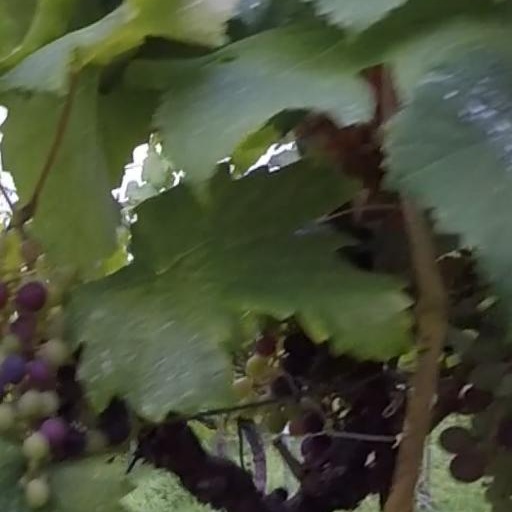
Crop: grape